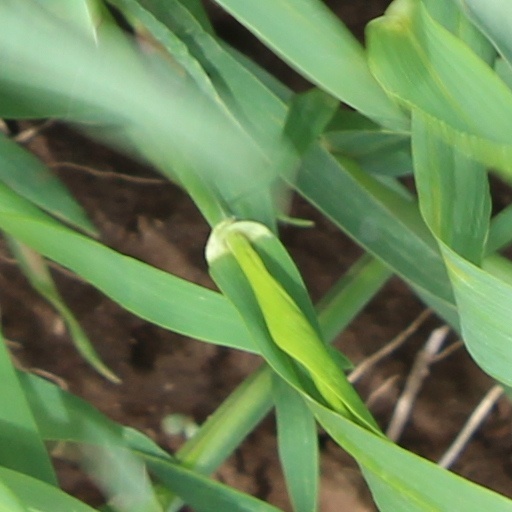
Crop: wheat